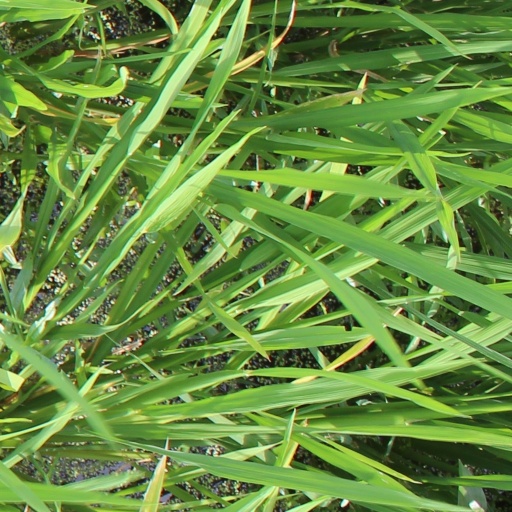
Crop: rice